Cultural impact of the Beatles

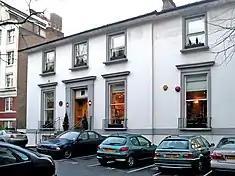
The Beatles recorded the majority of their music at EMI's Abbey Road Studios. The facility officially changed its name from EMI Studios in the early 1970s in acknowledgement of the Beatles' 1969 album "Abbey Road".

The band enjoyed what Epstein termed a "special relationship" with the US until late July 1966, when "Datebook" magazine published an interview that Lennon gave for the London "Evening Standard" "How Does a Beatle Live?" series. In the interview, Lennon said the Beatles were "more popular than Jesus", such was the decline of Christianity. His comments caused no significant reaction in the UK, but radio stations in the US Bible Belt soon launched a boycott of Beatles music and organised bonfires of the band's records and merchandise. For some Southern commentators, the furore over Lennon's alleged blasphemy allowed them to air their suppressed grievances regarding the Beatles' long hair and the group's support for African-American musicians. Spain and South Africa joined in the radio ban, as did other stations in the US, and the Vatican issued a statement condemning Lennon's remark.